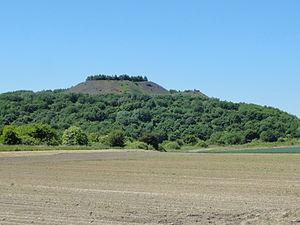
Terril no 58 dit Lavoir Mazingarbe Ouest, Lavoir de Mazingarbe de la Compagnie des mines de Béthune dans le bassin minier du Nord-Pas-de-Calais, Grenay et Mazingarbe, Pas-de-Calais, Nord-Pas-de-Calais, France. Le terril no 58 est inscrit sur la liste du patrimoine mondial par l'Unesco le 30 juin 2012 et y constitue en partie le site no 84.
Dans le bassin minier du Nord-Pas-de-Calais, 339 terrils sont recensés. En 1969, les Houillères leur ont attribué un numéro individuel, pour les référencer, et les exploiter. Ils sont numérotés d'ouest en est, du nᵒ 1 au 202. Une liste complémentaire a été créée dans les années 1970. Les sites y sont numérotés de 203 à 260, sans logique spécifique, chaque numéro ayant été attribué en fonction des sites susceptibles d'être exploités. Certains sites étant composés de plusieurs terrils annexes ou satellites, une lettre suit le numéro.
Trois-cent-cinquante-trois biens du bassin minier du Nord-Pas-de-Calais ont été inscrits sur la liste du patrimoine mondial de l'humanité le 30 juin 2012, lors de la trente-sixième session du comité du patrimoine mondial, organisé par l'Unesco du 24 juin au 6 juillet 2012 à Saint-Pétersbourg.